O'Neill Butte

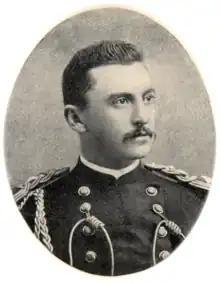
Buckey O'Neill

This feature is named for William Owen "Buckey" O'Neill (1860–1898), an Arizona Territory politician, who died as a captain of Theodore Roosevelt's Rough Riders at the Battle of San Juan Hill. O'Neill did some prospecting in the Grand Canyon in 1890, and also figured prominently in bringing the railroad to the canyon's South Rim. This landform's toponym was officially adopted in 1906 by the U.S. Board on Geographic Names.